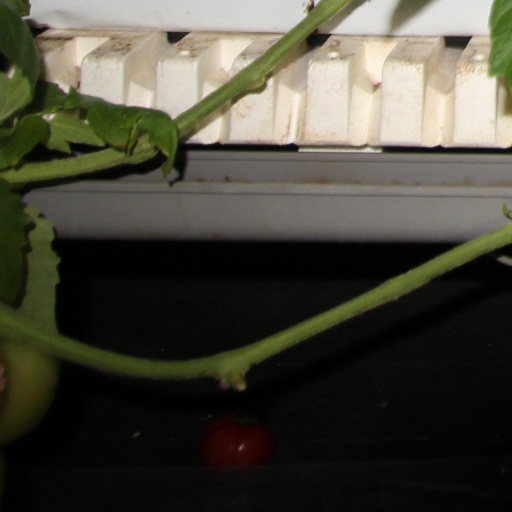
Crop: tomato